The Divine Weapon

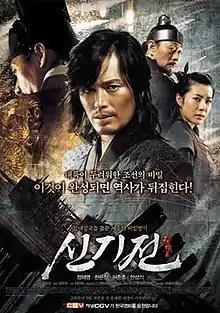
Theatrical poster

The Divine Weapon is a 2008 South Korean action drama film starring Jung Jae-young and Han Eun-jung. It was released on September 4, 2008.